Ladislaus Chernac

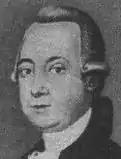
L. Chernac

Ladislaus Chernac (1742–1816) was a Hungarian scientist who moved to Deventer in the Netherlands. He is the author of the first published table giving decompositions in prime factors up to one million.